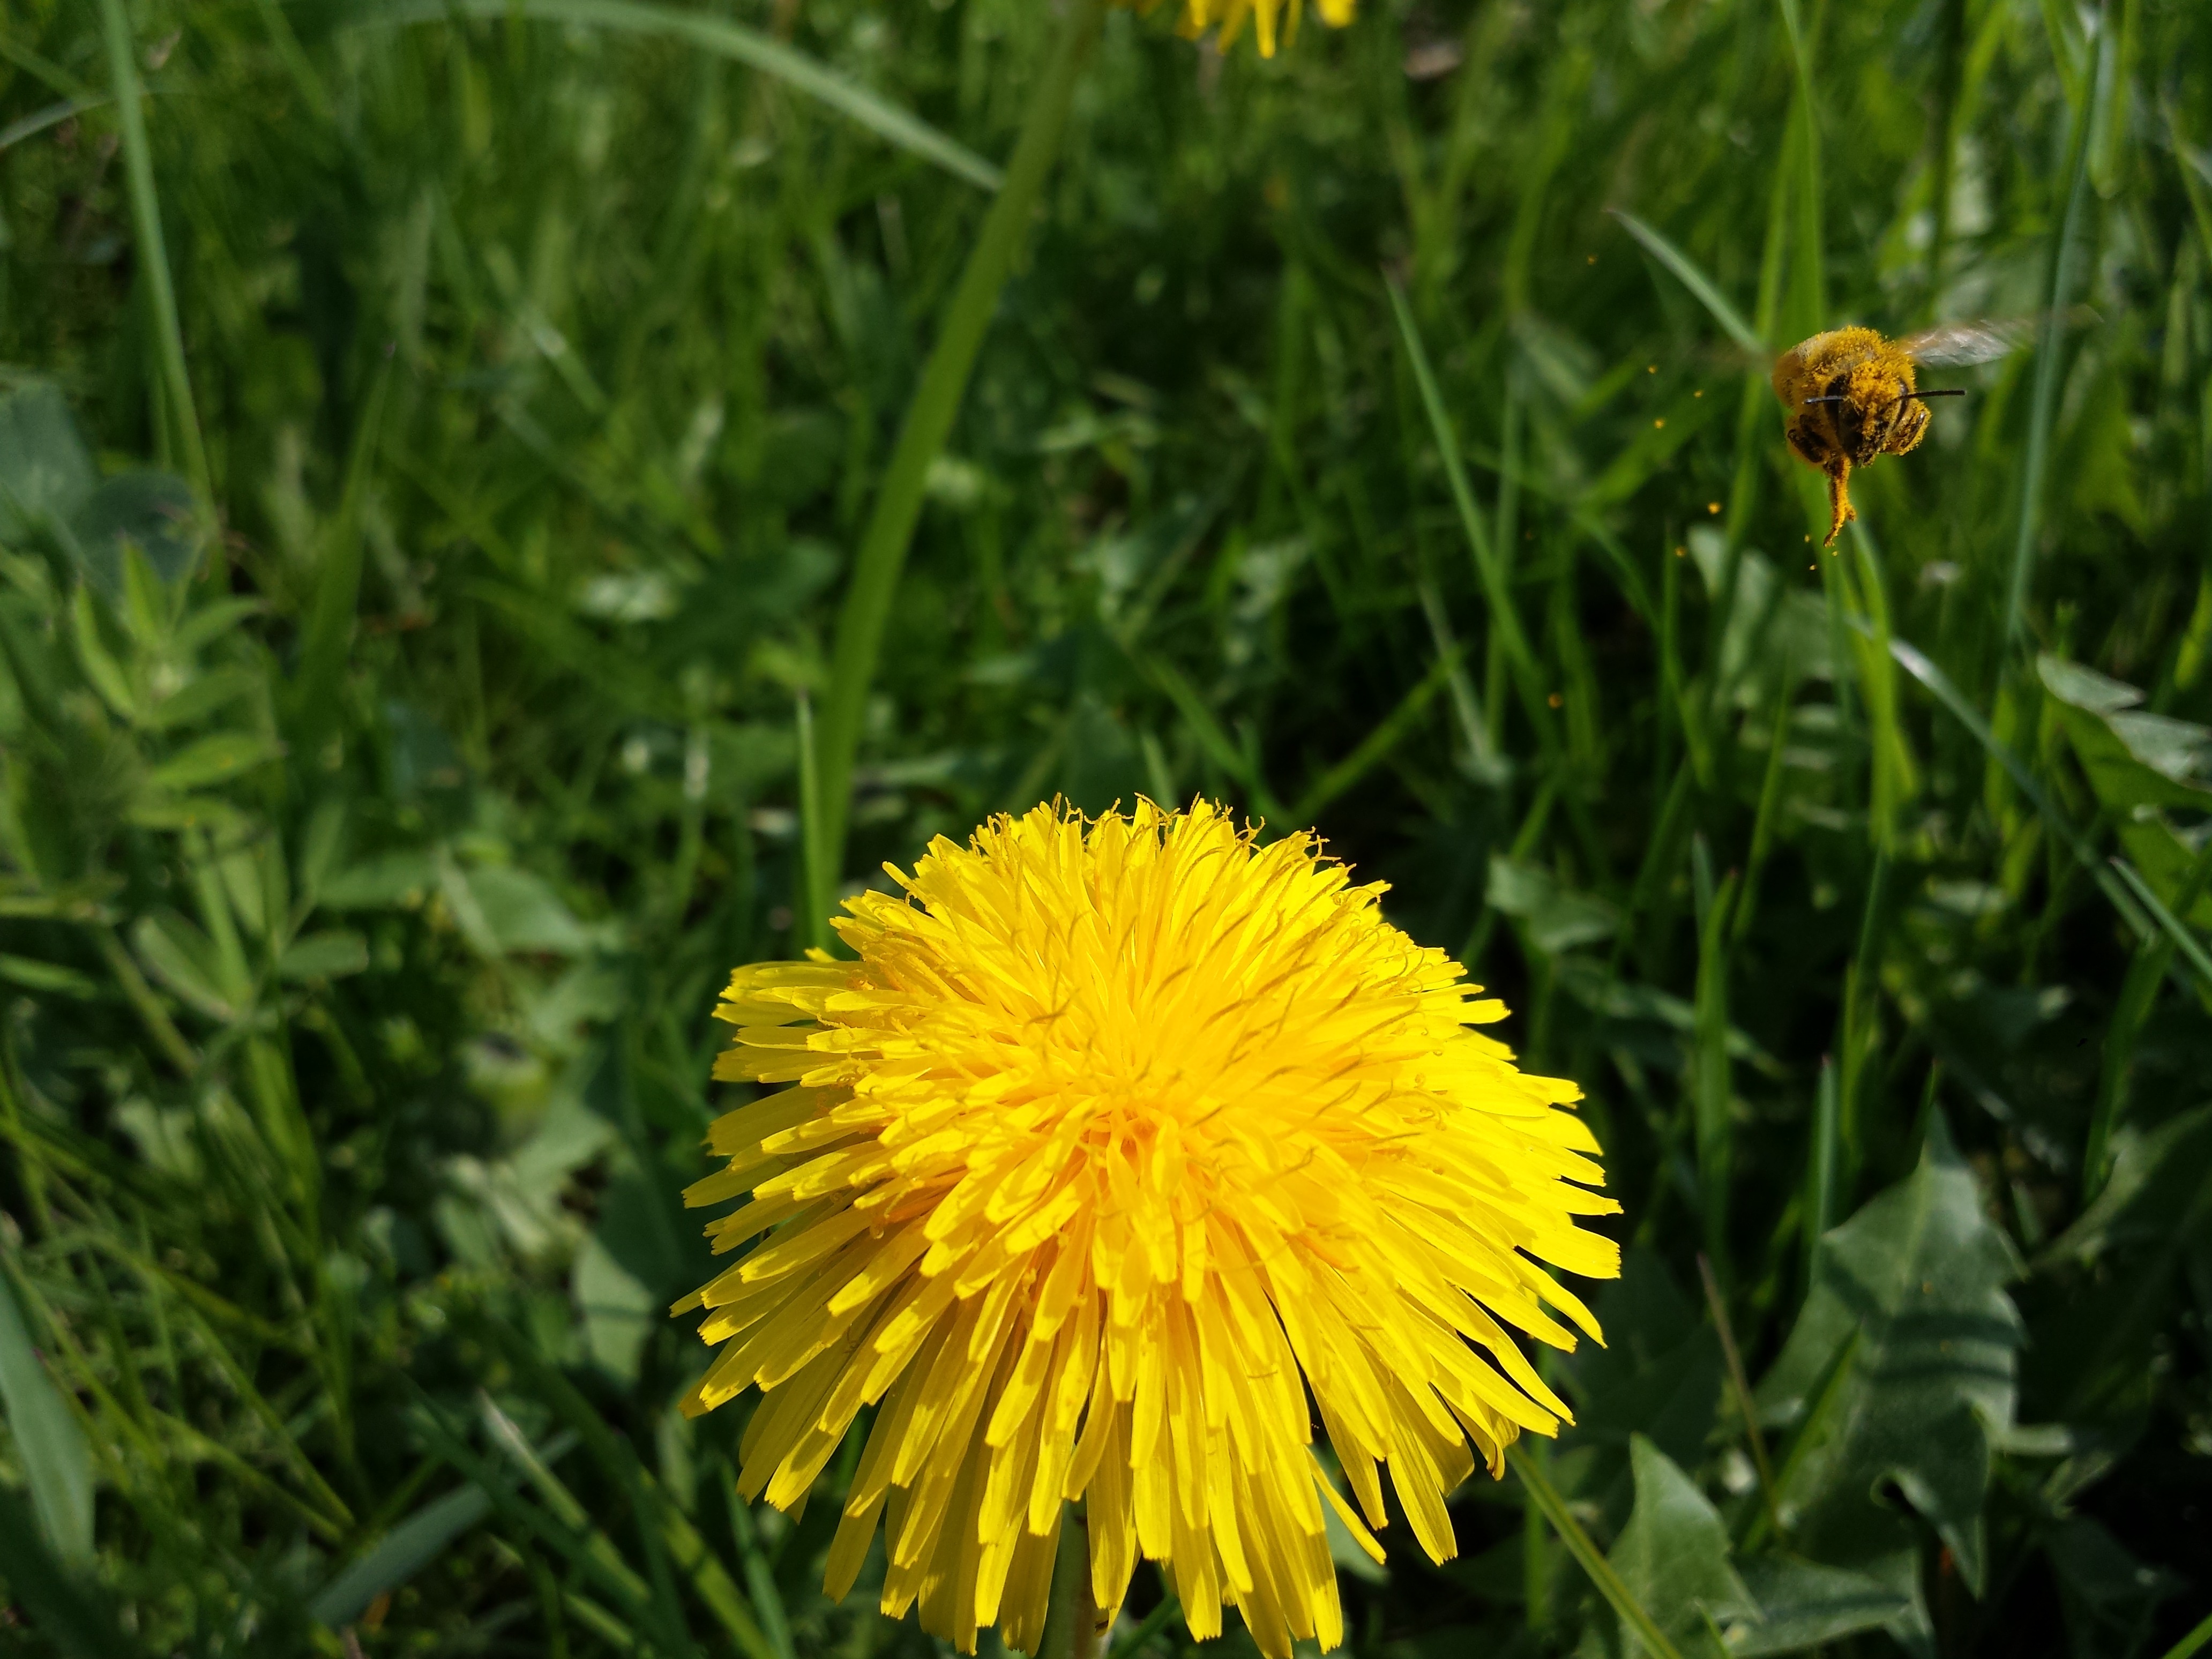
nature, grass, plant, field, meadow, dandelion, prairie, flower, daisy, pollen, macro, botany, yellow, flora, wildflower, bee, macro photography, flowering plant, daisy family, annual plant, plant stem, land plant, chamaemelum nobile, flatweed